Saionji Kinmochi

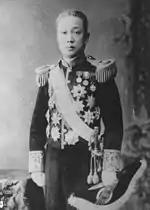
Saionji as prime minister

In June 1903, amidst growing political tensions and dissatisfaction with his leadership, Itō resigned as president of the Seiyukai. He nominated Saionji as his successor. Saionji's appointment began a decade of relative political stability known as the "Keien era", named after the alternate readings of the characters in Katsura's and Saionji's names. For the next ten years, Saionji and General Katsura Tarō, a protégé of the powerful oligarch Yamagata Aritomo, alternated as prime minister, each leading cabinets that were supported by a political compromise between the Seiyukai and the conservative bureaucracy. This period saw the Seiyukai's influence grow, while ensuring that key areas of decision-making, particularly in foreign policy and military affairs, remained under the control of the "genrō". As party president, Saionji defined the role of the Seiyukai as a pro-government party that would support the cabinet in line with national policy, but would not interfere in areas such as diplomacy. He argued that political parties were a means to "eliminate the stratum between the Emperor and the People" and that Japan, like other civilized nations, was on a path of political progress that required a strong party system responsive to "enlightened popular will".